Rhijnauwen

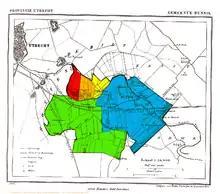
The municipality of Rhijnauwen consisted of Nieuw- and Oud-Amelisweerd (red and orange), and the original "heerlijkheid" Rhijnauwen (yellow). Shown here on a map of the municipality Bunnik in 1868.

The municipality existed from 1818 to 1857, when it was merged with Bunnik. It consisted of the former "heerlijkheden" Amelisweerd and Rhijnauwen. Around 1850, it had 50 inhabitants.